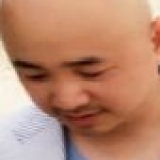
diễn viên Từ Tranh